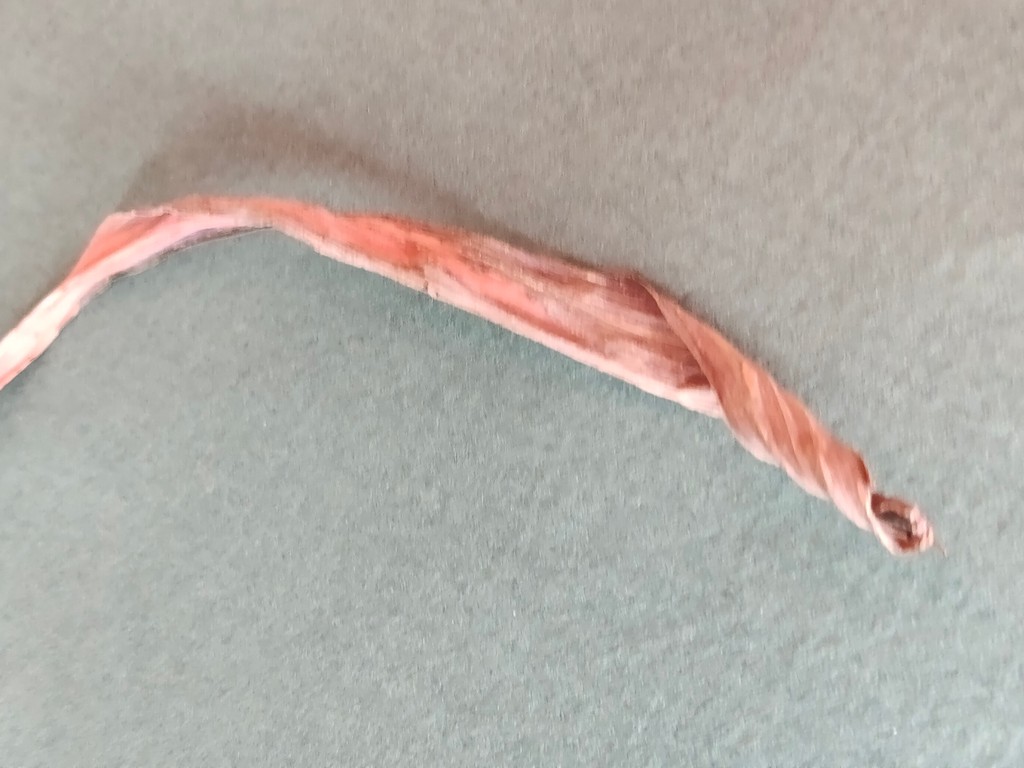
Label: Dried